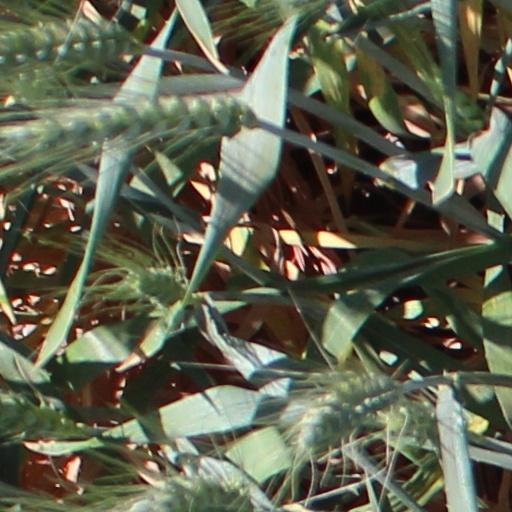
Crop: wheat